Yousra

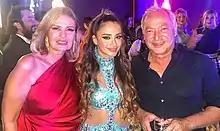
Yousra in 2021

Yousra is the sister-in-law of actor Hesham Selim, son of famous Egyptian football player, actor and former president of Al Ahly, Saleh Selim, and the wife of Khaled Selim.